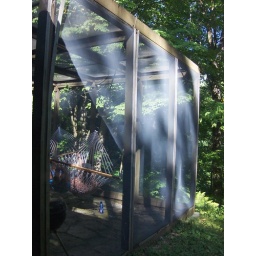
labor day weekend at the lake house in bridgman, michigan with 17 of our closest friends :D